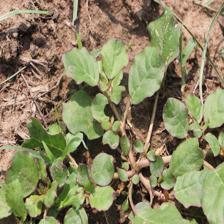
Label: BroadLeafWeed